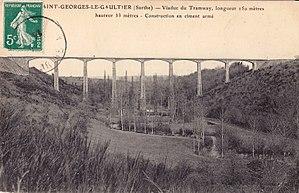
Carte postale ancienne sans mention d'éditeur
Les Tramways de la Sarthe sont un ensemble de lignes de chemin de fer secondaire à voie métrique appartenant au Département de la Sarthe et concédé à une société privée, la Compagnie des tramways de la Sarthe. Son centre se situait à la gare monumentale du Mans-les-Halles, distincte de celle qui deviendra celle de la SNCF.